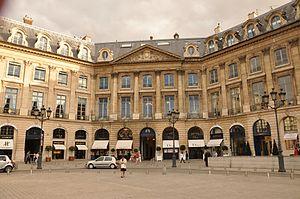
Ancien Hôtel Delpech de Chaunot au 8 place Vendôme à Paris 1er arrondissement This building is inscrit au titre des Monuments Historiques. It is indexed in the Base Mérimée, a database of architectural heritage maintained by the French Ministry of Culture,
Cet article recense les monuments historiques du 1ᵉʳ arrondissement de Paris, en France.